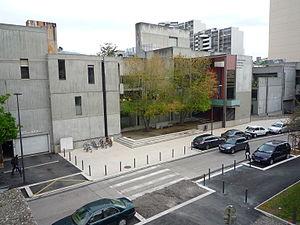
Avenue de Constantine - Grenoble
La liste des édifices labellisés « Patrimoine du xxᵉ siècle » de Grenoble recense les édifices ayant reçu le label « Patrimoine du xxᵉ siècle » dans la ville de Grenoble dans l'Isère en France. Plusieurs de ces édifices ont été réalisés par l'architecte Maurice Blanc. Au 27 mai 2013, ils sont au nombre de vingt.
L'École nationale supérieure d'architecture de Grenoble est un établissement public à caractère administratif d'enseignement supérieur sous tutelle du ministère de la Culture. Installée au 60 avenue de Constantine à Grenoble, l'école est l'un des cinq grands établissements d'enseignement supérieur localisés au cœur de la métropole de Grenoble.